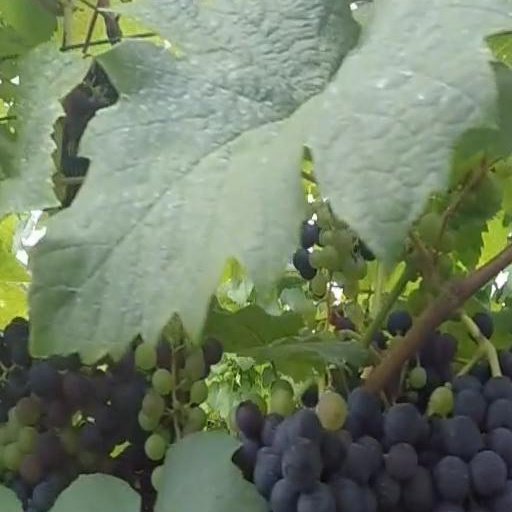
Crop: grape